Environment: real
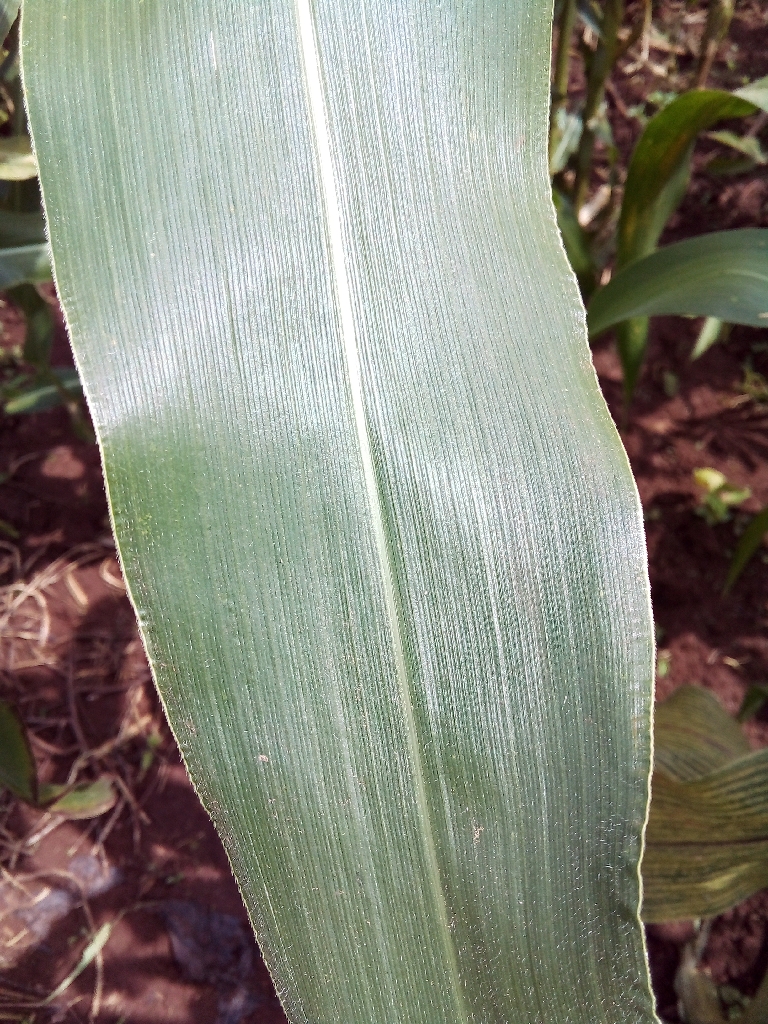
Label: healthy